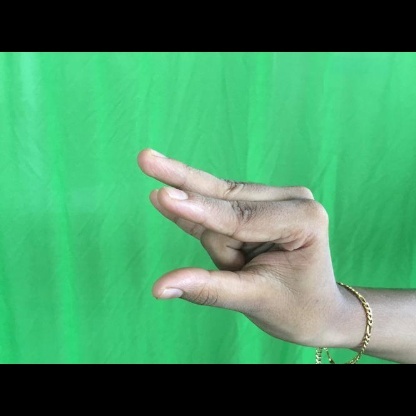
Mudra: Kangulam